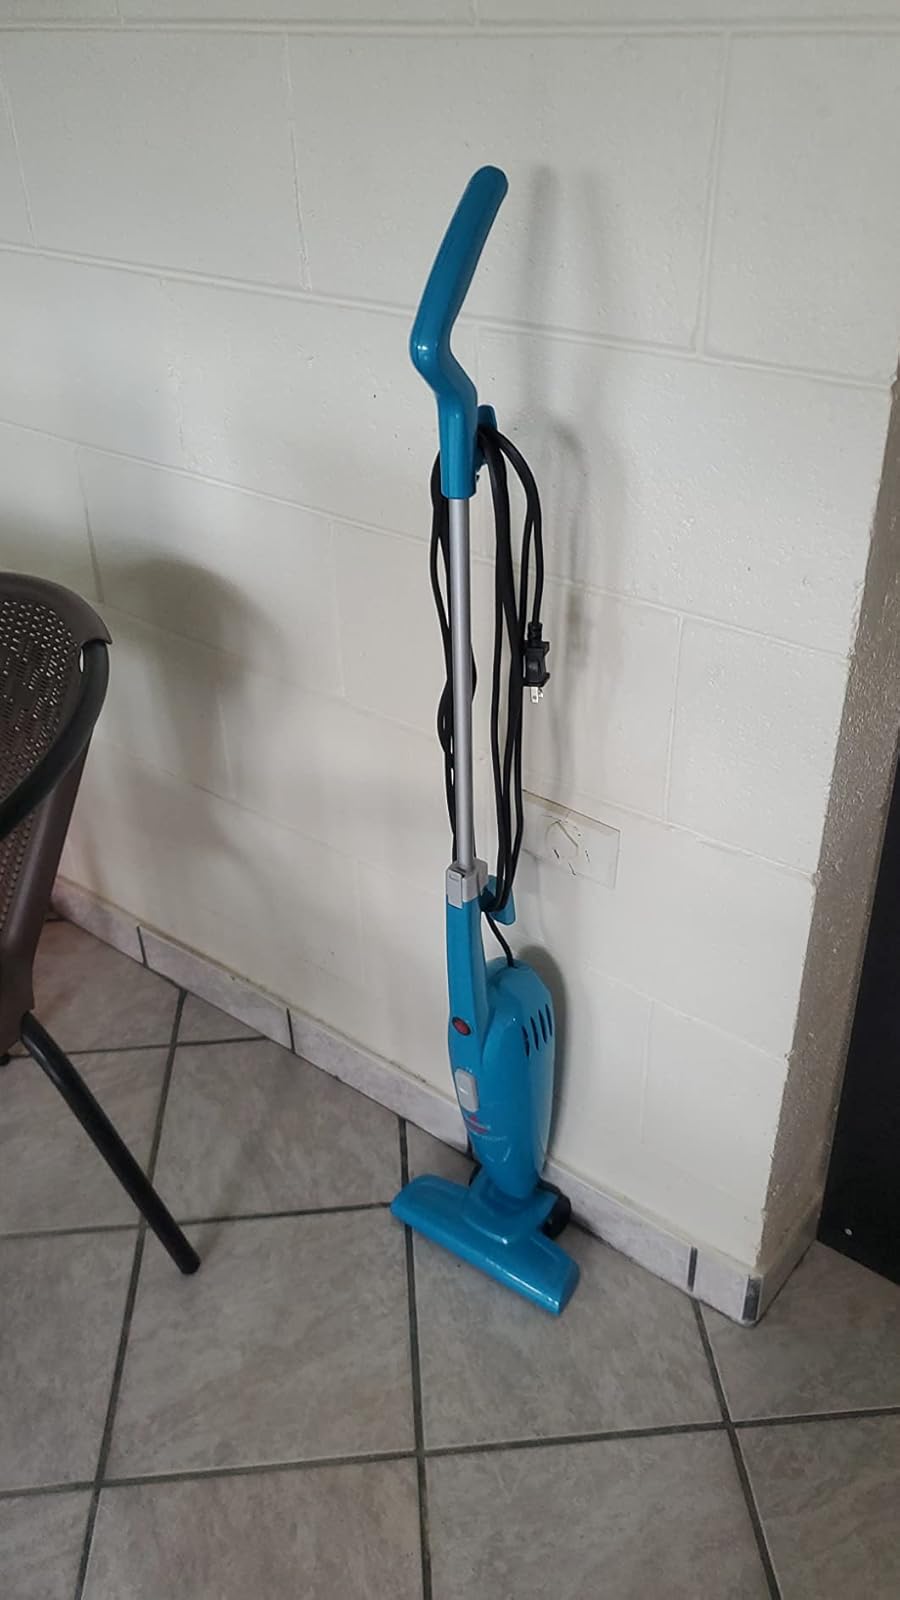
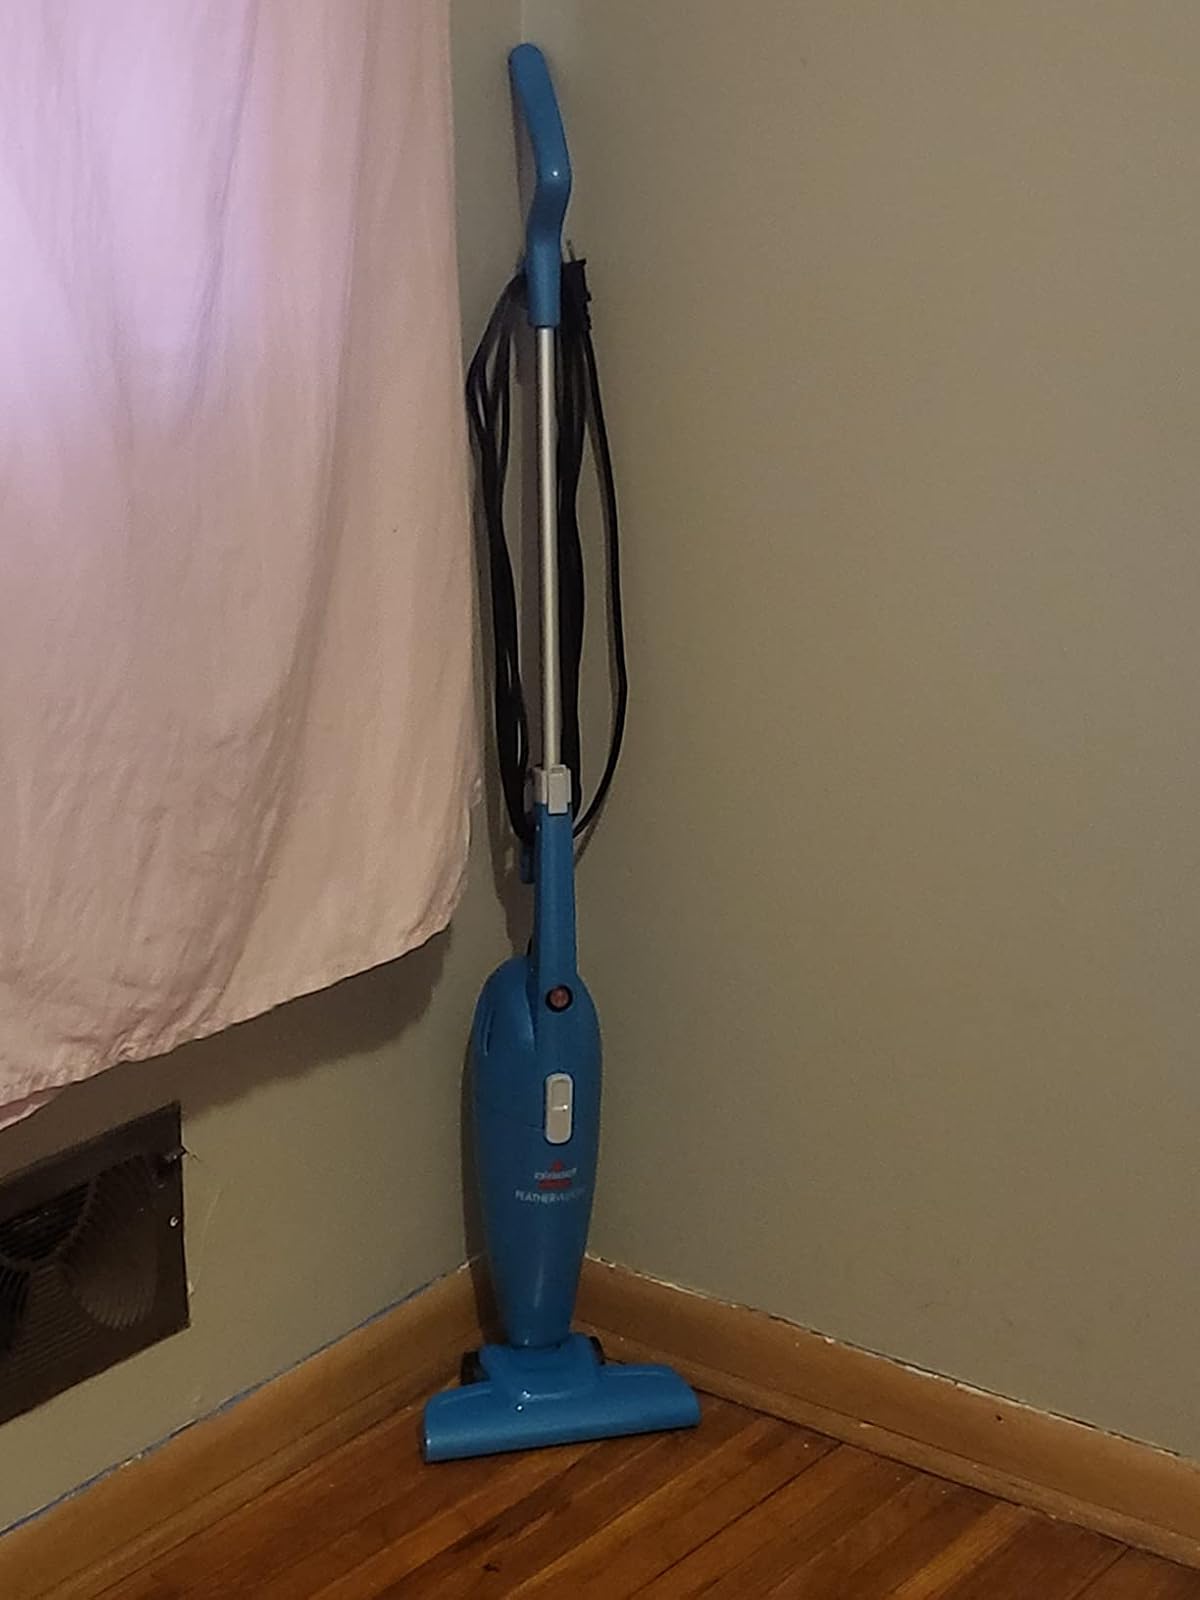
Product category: items_vacuum
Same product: yes